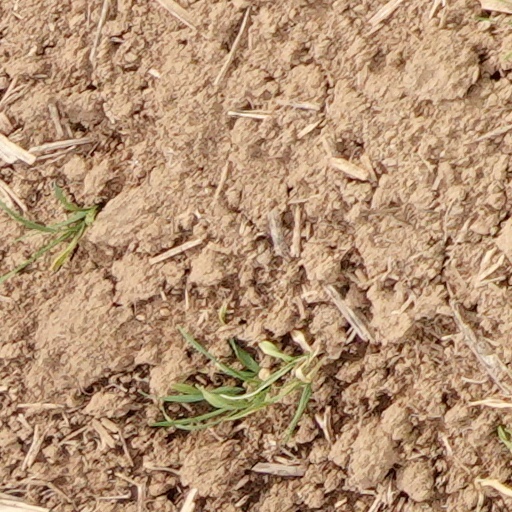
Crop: wheat